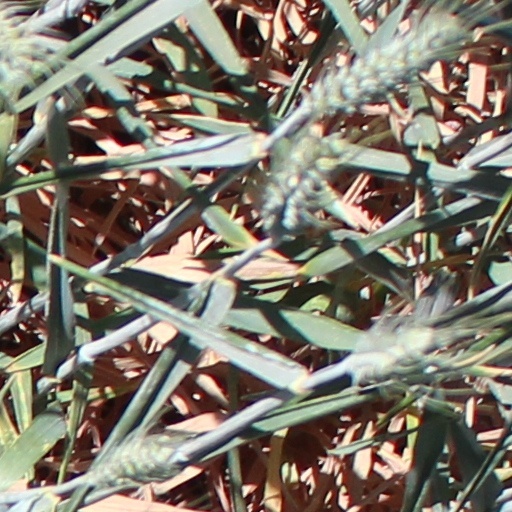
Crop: wheat